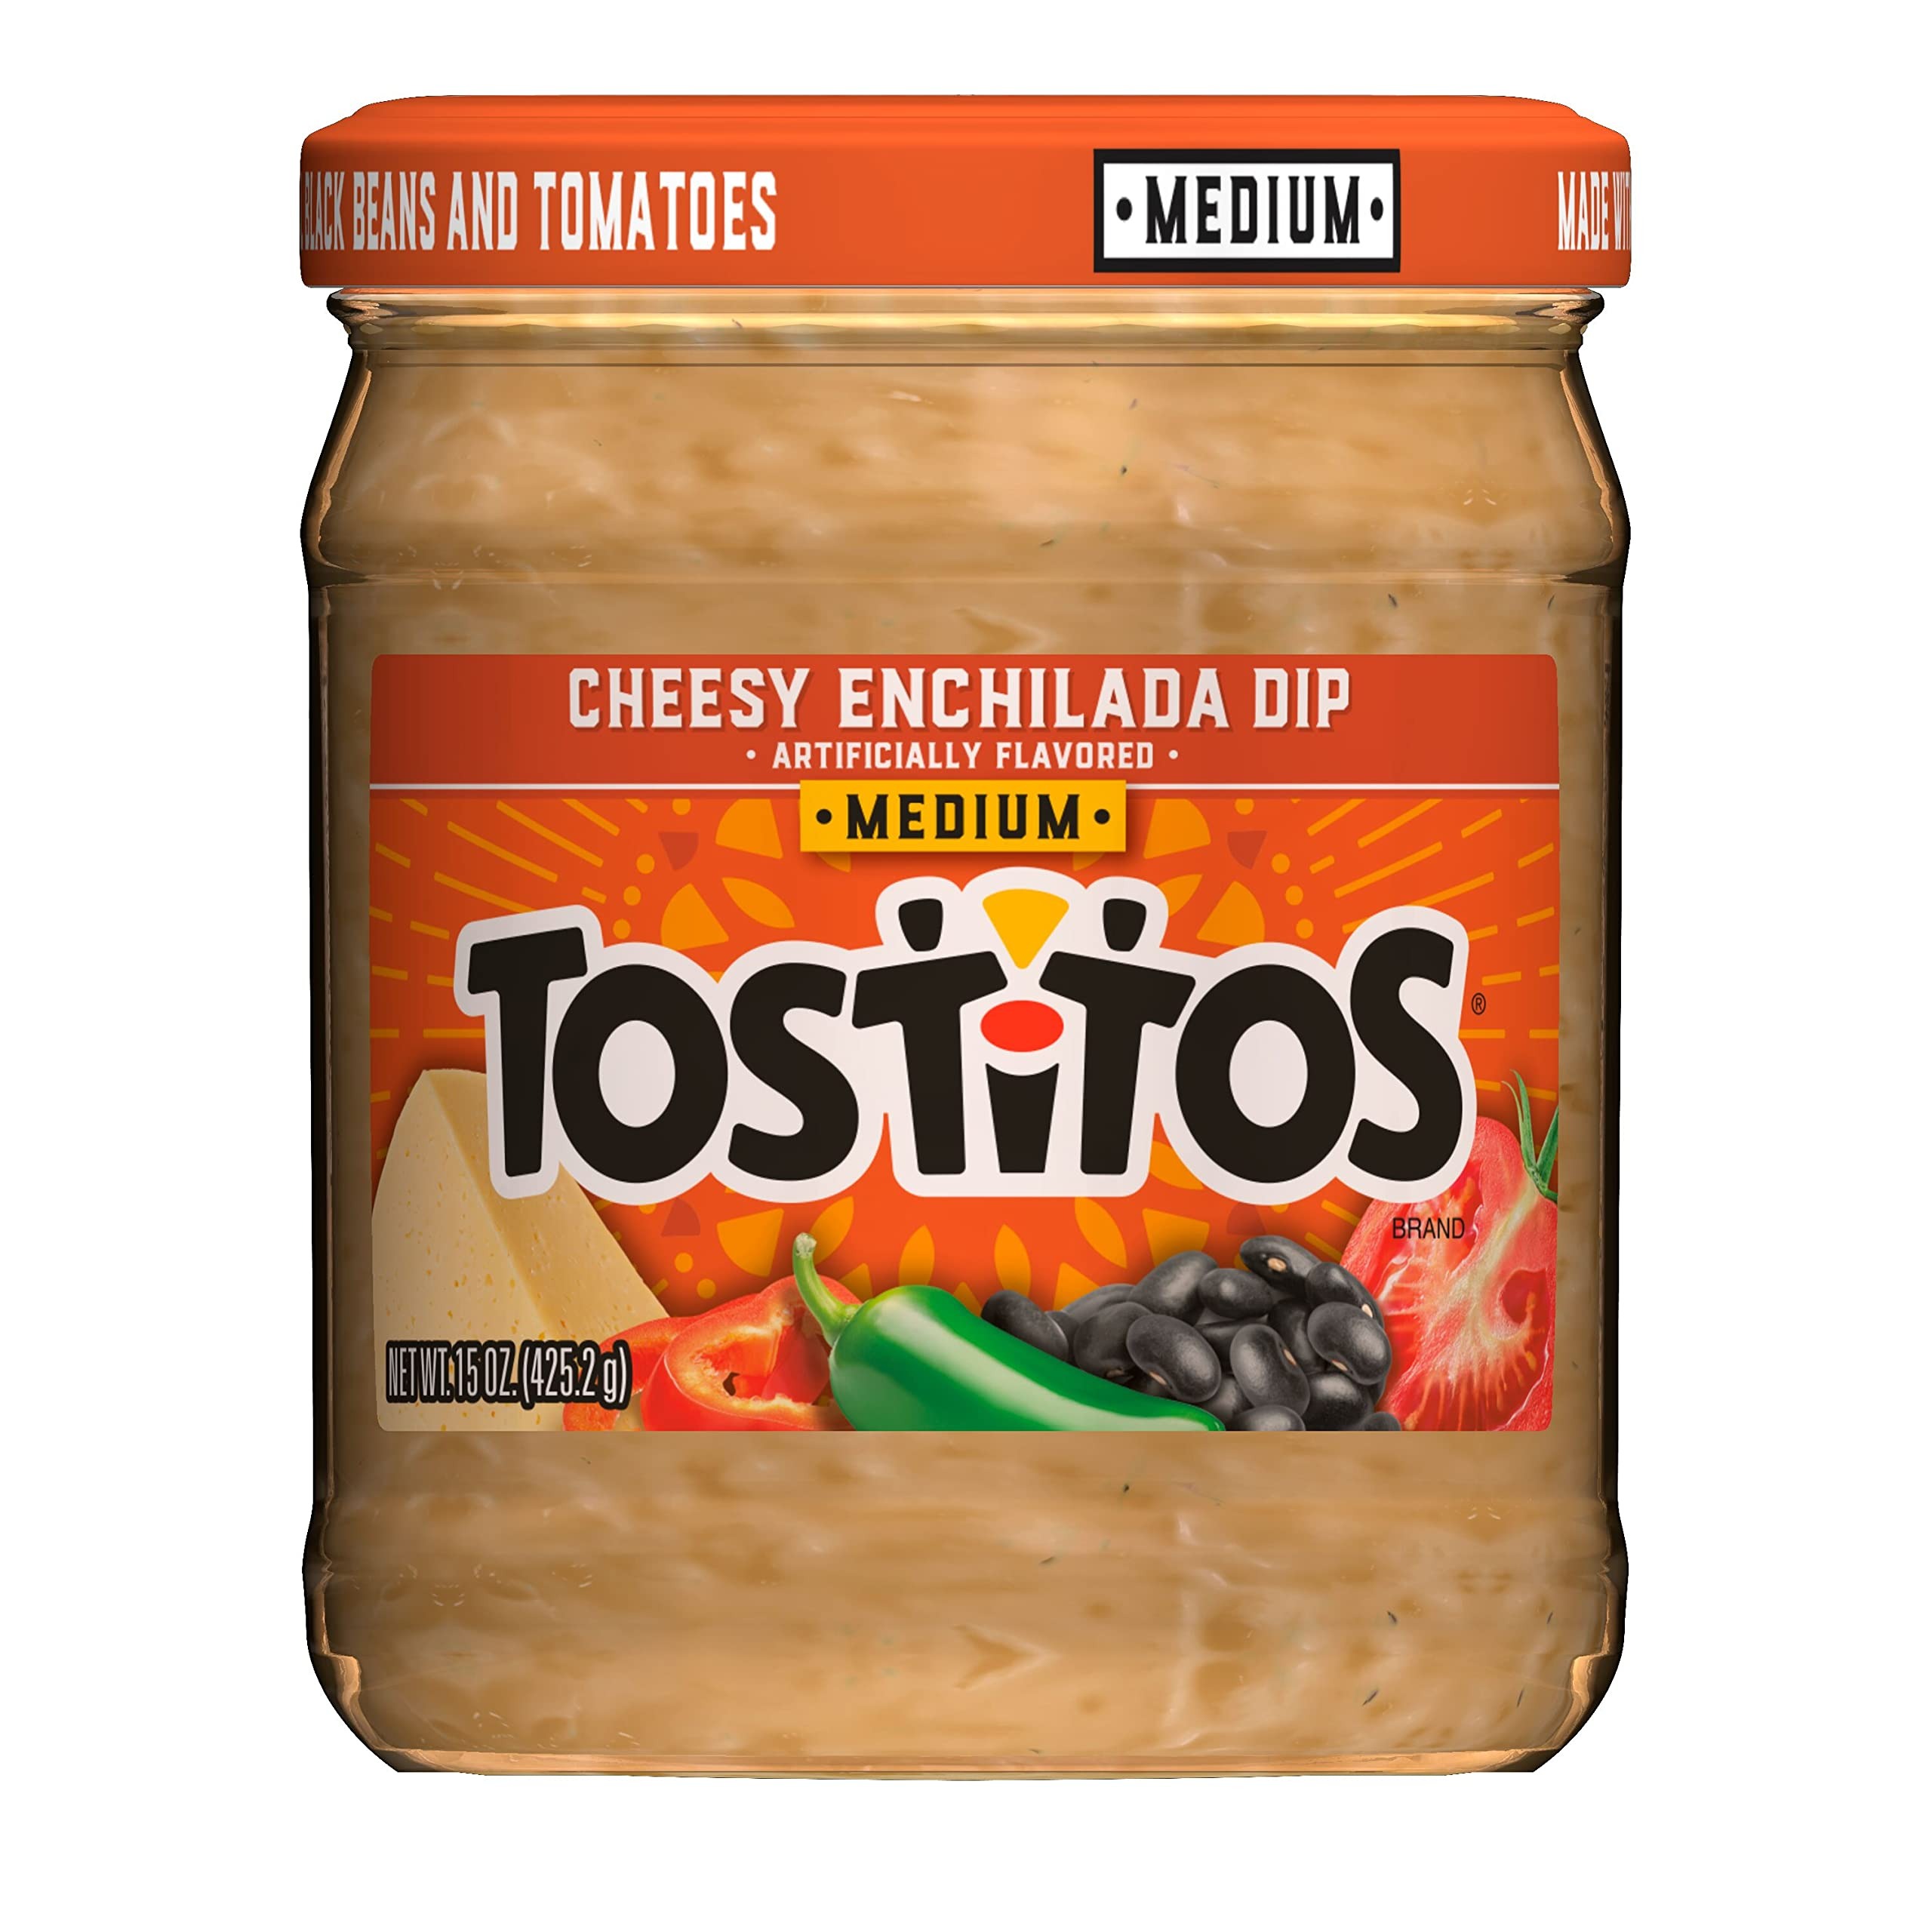
Item Name: Tostitos Cheesy Enchilada Dip Jar, 15oz
Bullet Point 1: Made with real black beans and tomatoes
Bullet Point 2: Nothing pairs better with Tostitos Tortilla Chips than this Cheesy Enchilada Dip, except maybe a group of friends.
Bullet Point 3: Tostitos Dips come in a variety of sizes and flavors, but they all have two things in common - they're totally delicious
Value: 15.0
Unit: Ounce

Price: 5.59